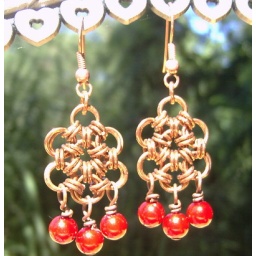
Copper chainmaille earrings with Japenese 12 in 2 flowers from which red glass pearls are suspended